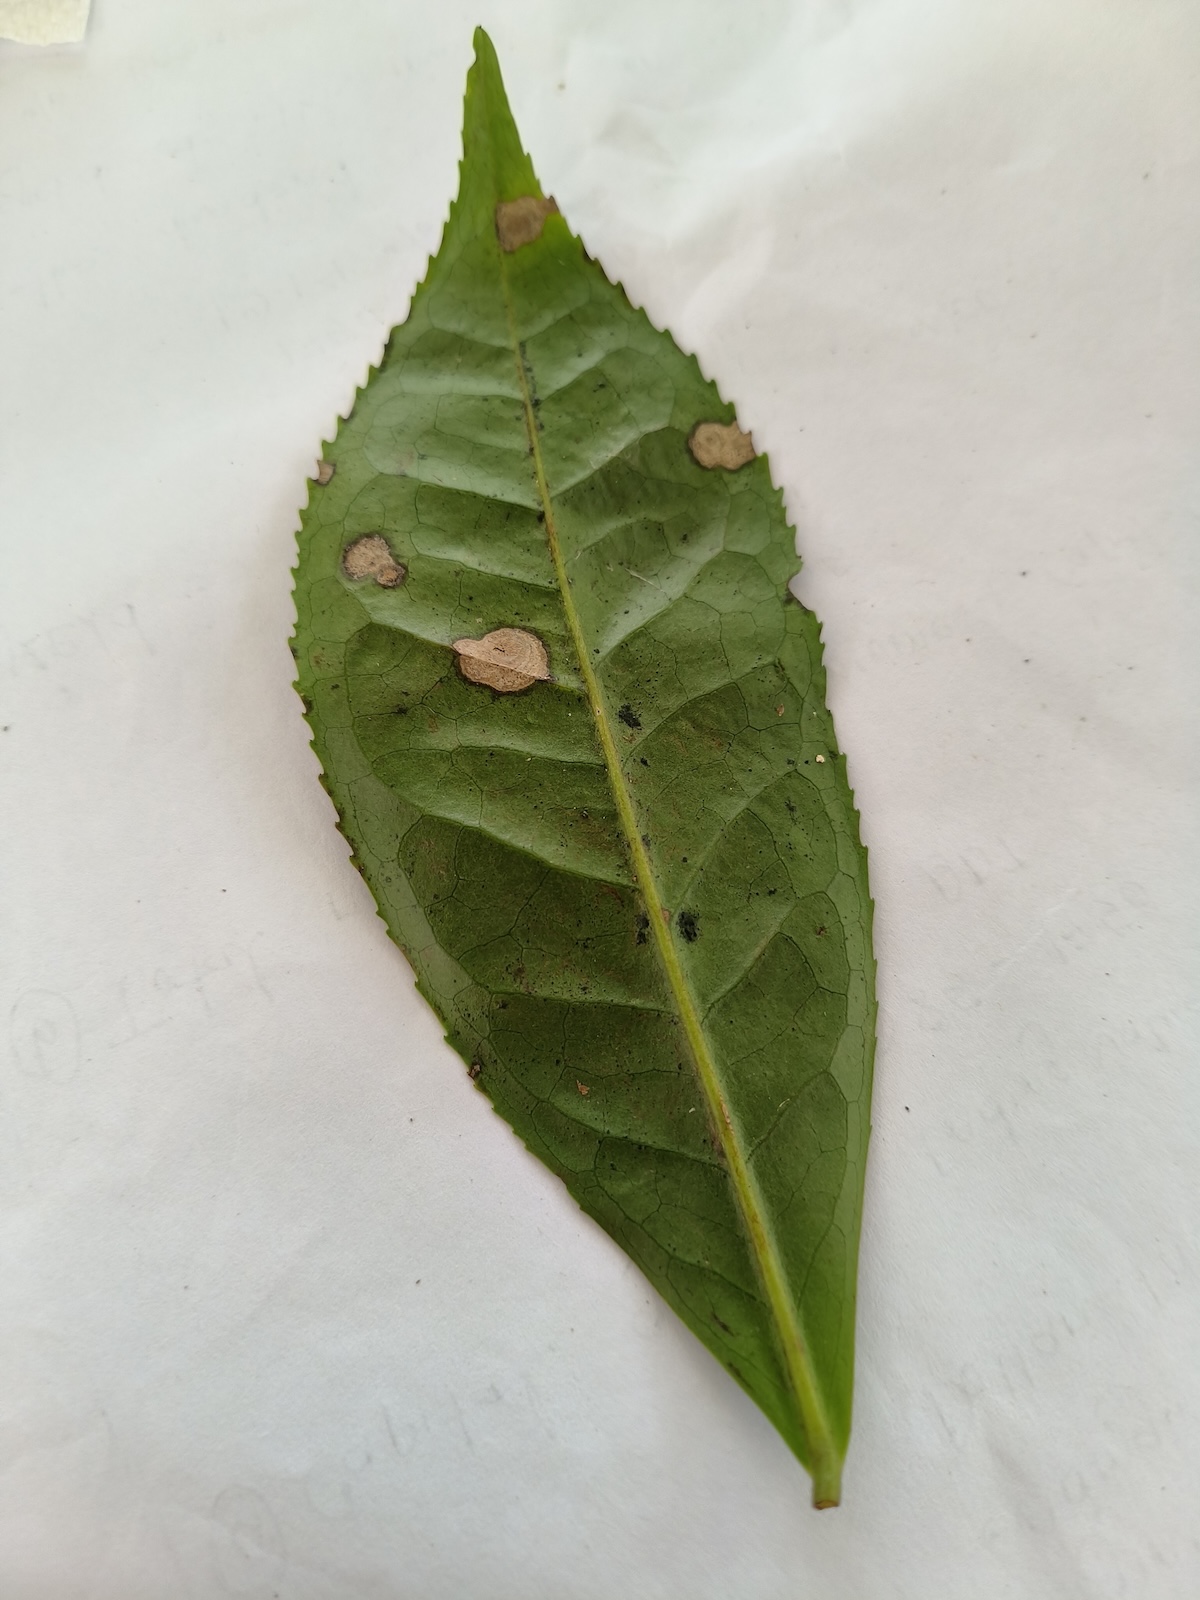
Label: Gray Blight